Big Bang

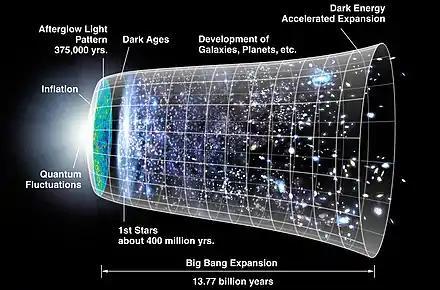
Timeline of the expansion of the universe, where space is represented schematically at each time by circular sections. On the left, the dramatic expansion of inflation; at the center, the expansion accelerates (artist's concept; neither time nor size are to scale).

The Big Bang is a physical theory that describes how the universe expanded from an initial state of high density and temperature. Various cosmological models based on the Big Bang concept explain a broad range of phenomena, including the abundance of light elements, the cosmic microwave background (CMB) radiation, and large-scale structure. The uniformity of the universe, known as the horizon and flatness problems, is explained through cosmic inflation: a phase of accelerated expansion during the earliest stages. Detailed measurements of the expansion rate of the universe place the Big Bang singularity at an estimated billion years ago, which is considered the age of the universe. A wide range of empirical evidence strongly favors the Big Bang event, which is now widely accepted.